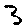
Label: 3